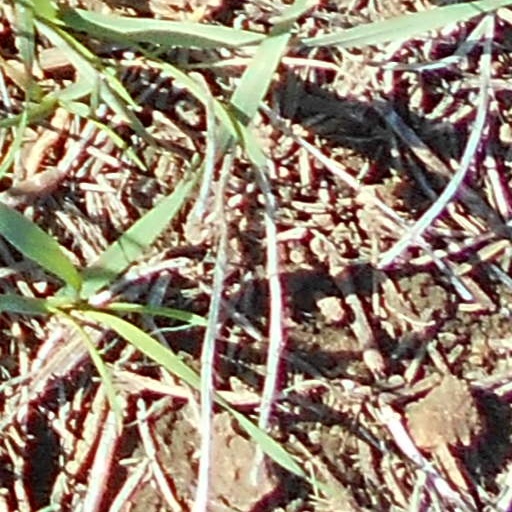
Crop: wheat